The Yeomen of the Guard

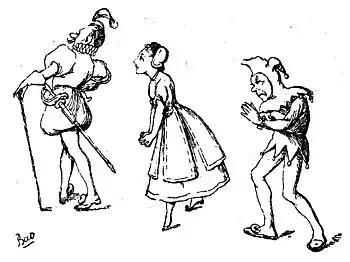
Gilbert's illustration of "I have a song to sing, O!"

Jack Point, a jester, and Elsie Maynard, a young singer, are pursued by a rowdy crowd that demands merriment and threatens the two strolling players. Elsie, objecting to a man's rude attentions, boxes his ears, which gives Point a moment to quieten and amuse the crowd. The two entertainers offer to perform the song of "The Merryman and his Maid": it tells of a lovelorn merryman who is jilted by a maiden in favour of an arrogant lord, but the latter rejects her, and she returns on her knees to the merryman to beg for his love, and all ends happily. The song over, the crowd grows unruly again, and violence is averted only by the Lieutenant's arrival. Point and Elsie introduce themselves and explain that Elsie's mother Bridget is very ill and they seek money to buy medicine for her. The Lieutenant offers Elsie a chance to earn a hundred crowns (a very substantial sum) by marrying a condemned gentleman immediately. Point, who intends to marry Elsie someday, is assured that the groom will be beheaded directly after the ceremony. Elsie consents and is blindfolded and led off by Wilfred for the secret ceremony. The Lieutenant tells Point that he has a vacancy for a jester, and Point tells him of his skills and tries out some jokes. The Lieutenant leads Point off to discuss the employment further.